Ancient pathogen genomics

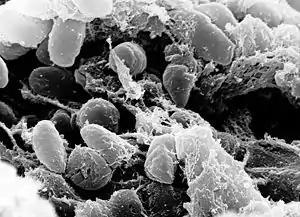
"Y. pestis" bacillus.

They all possess the plasmid pCD1, which encodes for a type III secretory system. Among chromosomal protein-coding genes, their nucleotide genomic identity rates 97%. They are different in terms of their virulence potential and transmission mechanisms.